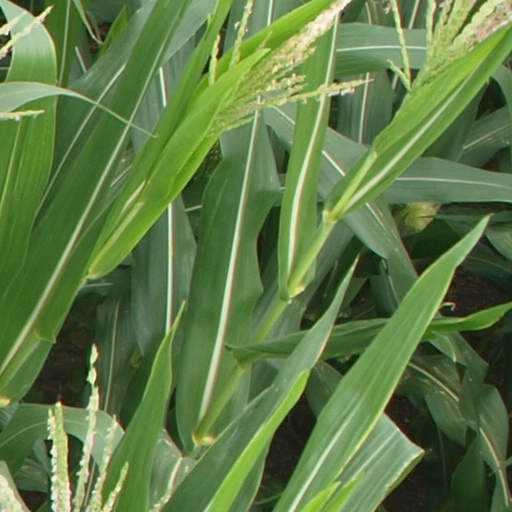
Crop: maize; corn